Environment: real
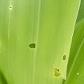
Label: fall_armyworm